Ed J. Davenport

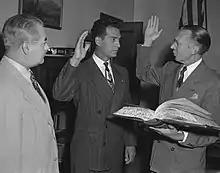
Davenport (far left) watching Edward R. Roybal take oath in 1946.

Ed Davenport was known as a "stormy petrel" of Los Angeles politics and was called "one of the most colorful figures in city legislative history and an active participant in every controversial issue brought before the Council." He was said to have introduced more resolutions, often controversial, than any other council member. He "took a prominent part in enactment of the city employees' loyalty oath program." One of his resolutions would have required "all members of the Communist Party living here" to register with the chief of police. He was "an ardent foe of public housing and of Communism in any form and was an equally ardent champion of a foreign trade zone for the Los Angeles Harbor."